Worklife (TV programme)

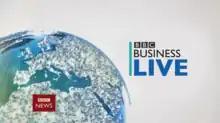
"Business Live" titles

"Business Edition" was reduced from 60 to 45 then to a 30-minute structure on 9 November 2010. The programme was replaced with an edition of "BBC World News" from April 2011. "Business Edition" with Tanya Beckett returned to BBC World News on 18 June 2012 at 22:00 GMT. This was originally an edition of "World News Today: Business Edition". In June 2015 the program was ended to allow Outside Source and World News Today to be simulcast on the BBC News Channel.